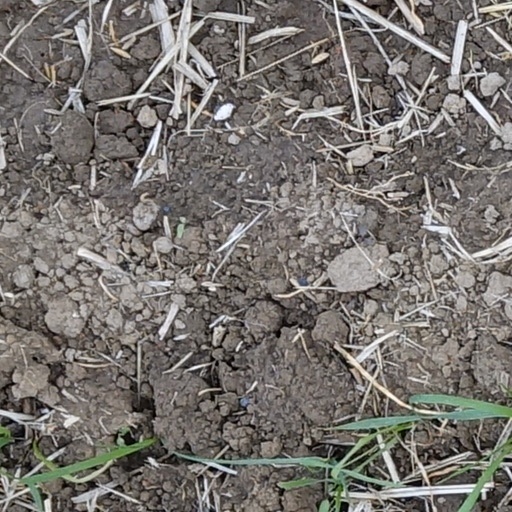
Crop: wheat